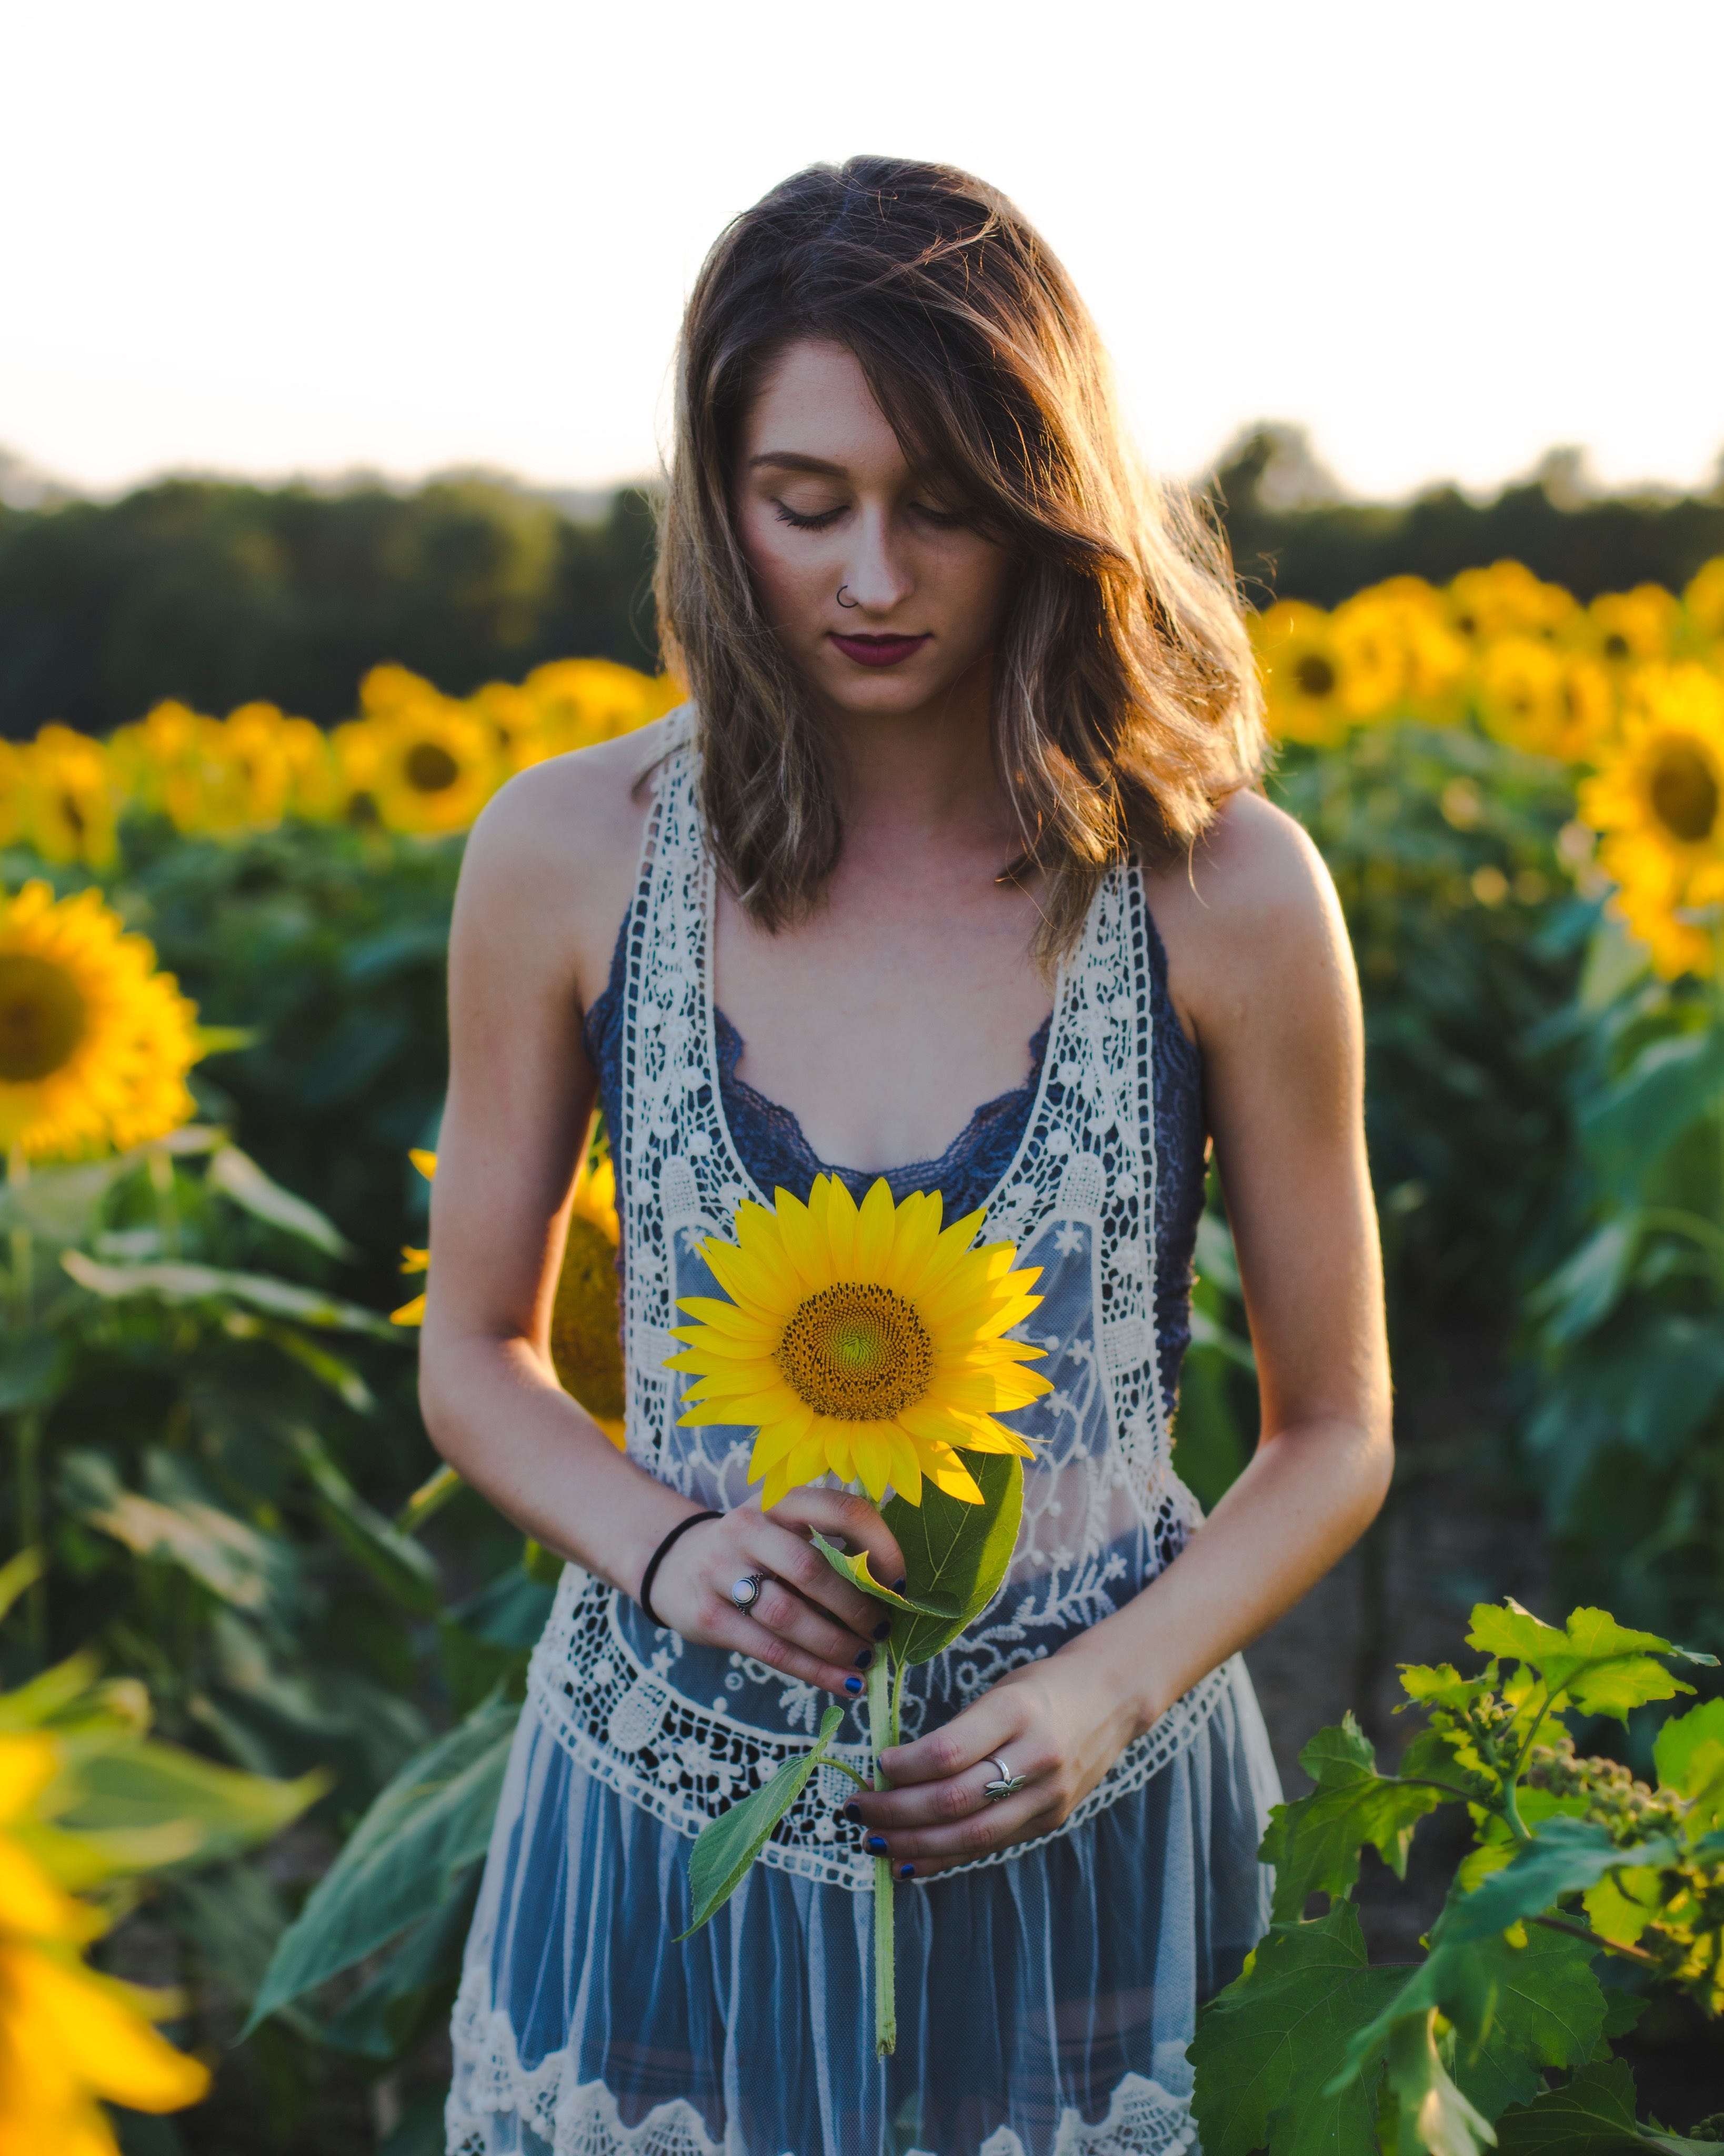
plant, photography, flower, model, spring, clothing, yellow, season, sunflower, dress, beauty, photo shoot, flowering plant, land plant